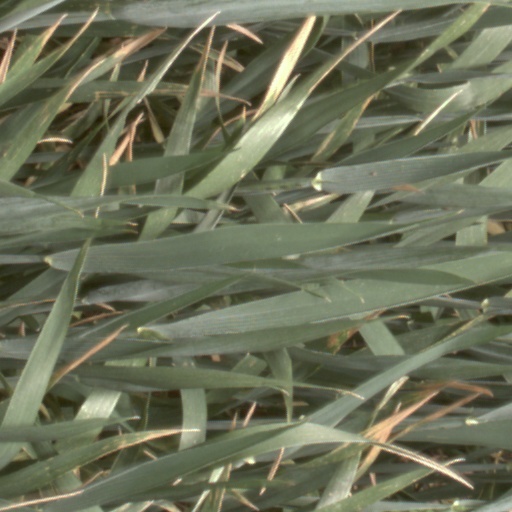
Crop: wheat